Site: brandenburg
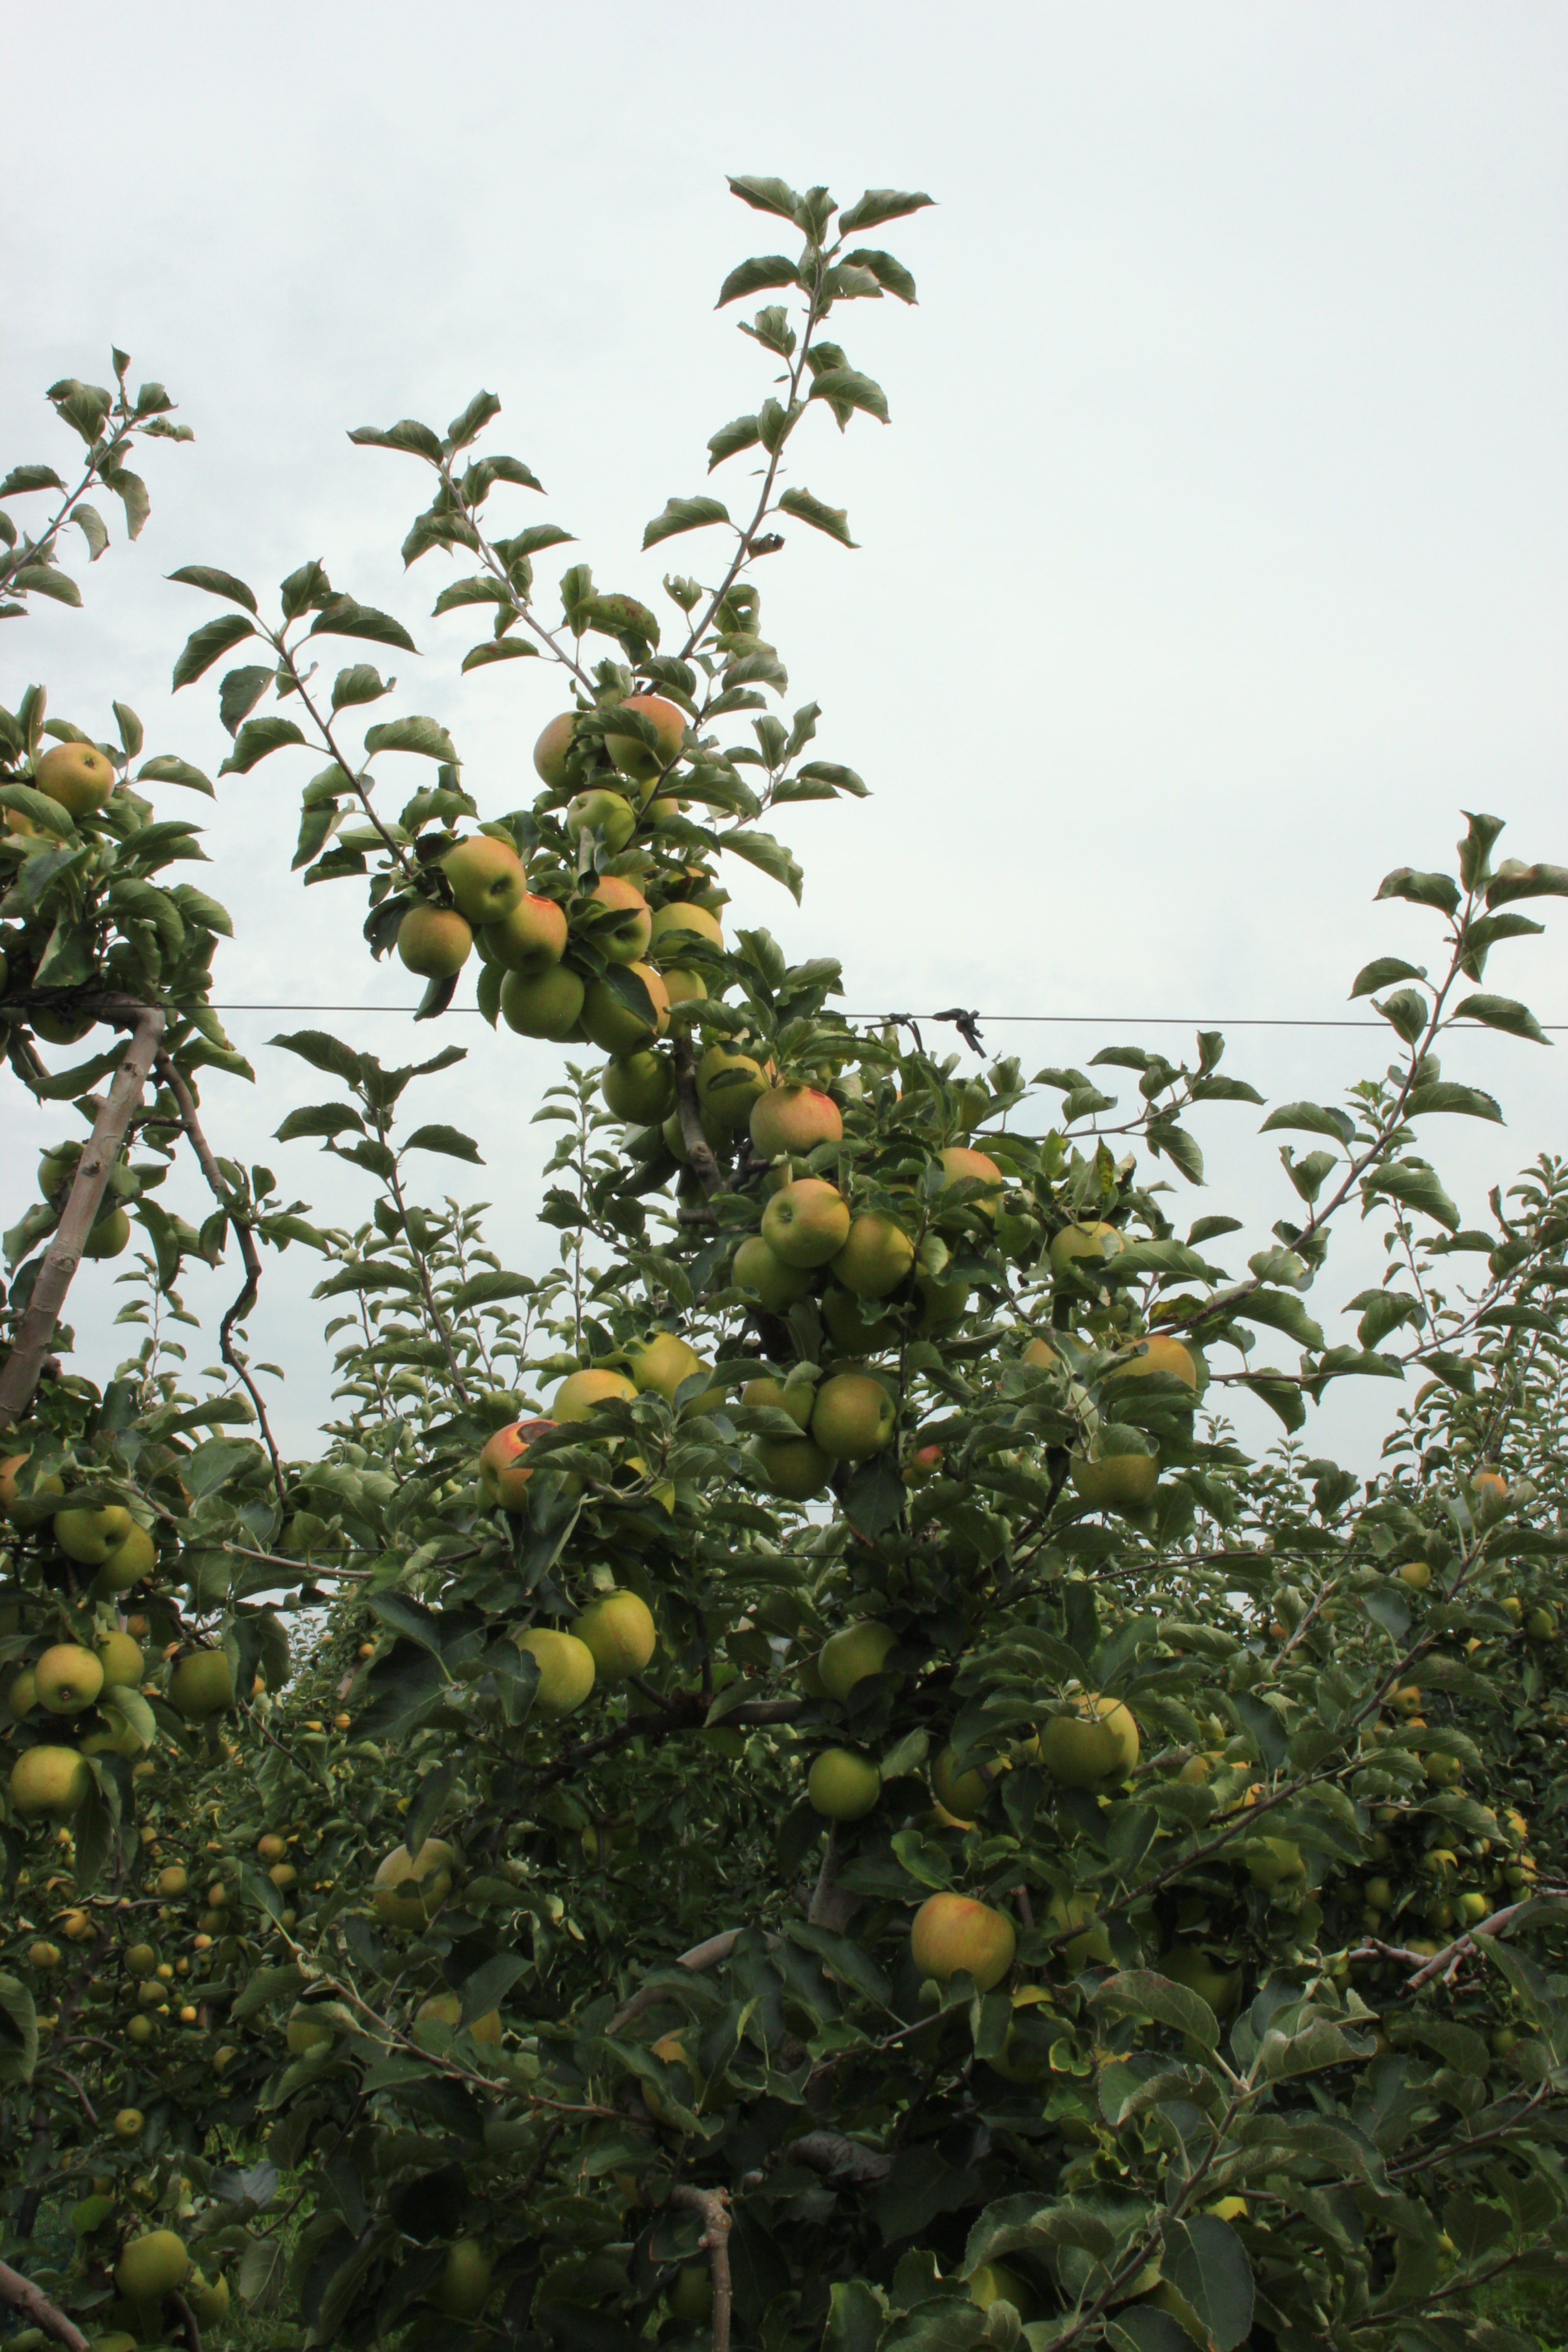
Growth stage (BBCH 87): Maturity of fruit and seed